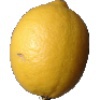
Label: Lemon 1